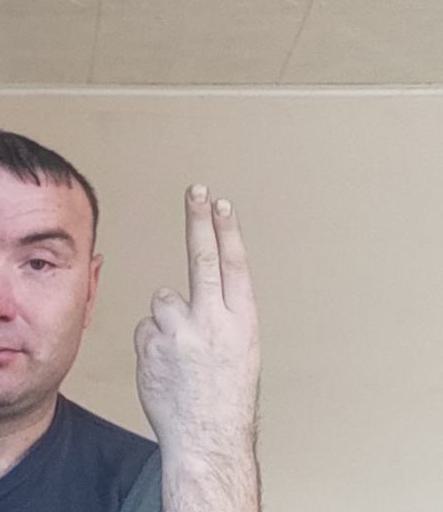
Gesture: two_up_inverted